Turkish Aeronautical Association

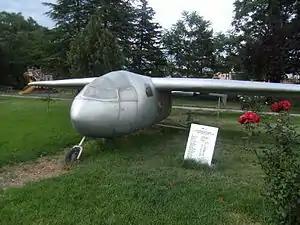
THK-11 on display

Turkish Aeronautical Association is a non-profit organization with an aim of increasing public awareness and participation in aviation related activities and the national body governing air sports in Turkey. The association was founded with the name "Türk Tayyare Cemiyeti" (Turkish Aeroplane League) by the directive of Mustafa Kemal Atatürk on February 16, 1925.